Face/Off

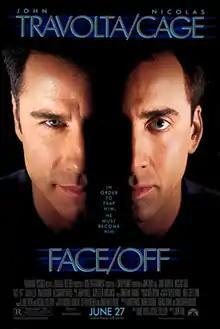
Theatrical release poster

Face/Off is a 1997 American science fiction action film directed by John Woo, from a screenplay by Mike Werb and Michael Colleary. It stars John Travolta as an FBI agent and Nicolas Cage as a terrorist, who undergo an experimental surgery to swap their faces and identities.